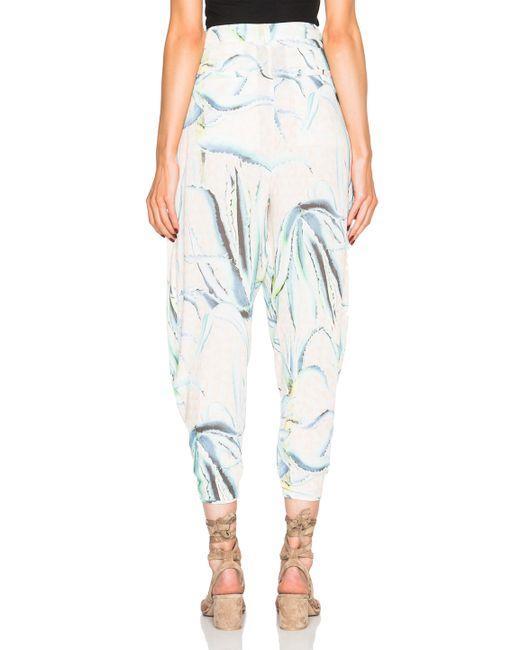
Knöchelpassform bedruckter unterer Teil für Frauen